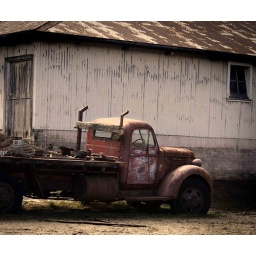
I spotted this old truck when walking through the streets of Leura in the Blue Mountain...it reminded me of my Pop.